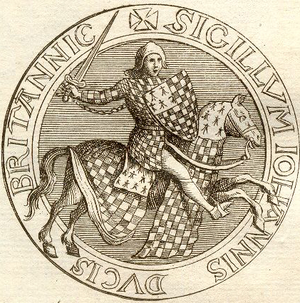
Sceau de Jean II de Bretagne, duc de Bretagne
Ceci est une liste des rois et ducs de Bretagne qui régnèrent sur la Bretagne jusqu'en 1547, à l'exception de trois périodes : les guerres de succession entre la maison de Vannes et celle de Rennes, de 874 à 890 ; l'invasion normande de la Bretagne au cours de la première partie du Xᵉ siècle ; et la guerre de Succession de Bretagne de 1341 à 1365.